Describe the emotion expressed in this image:  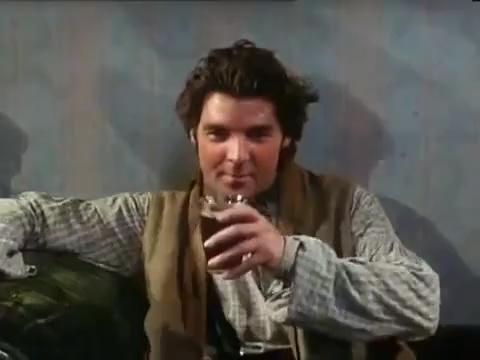
This person displays Fear, valence and arousal with high intensity.